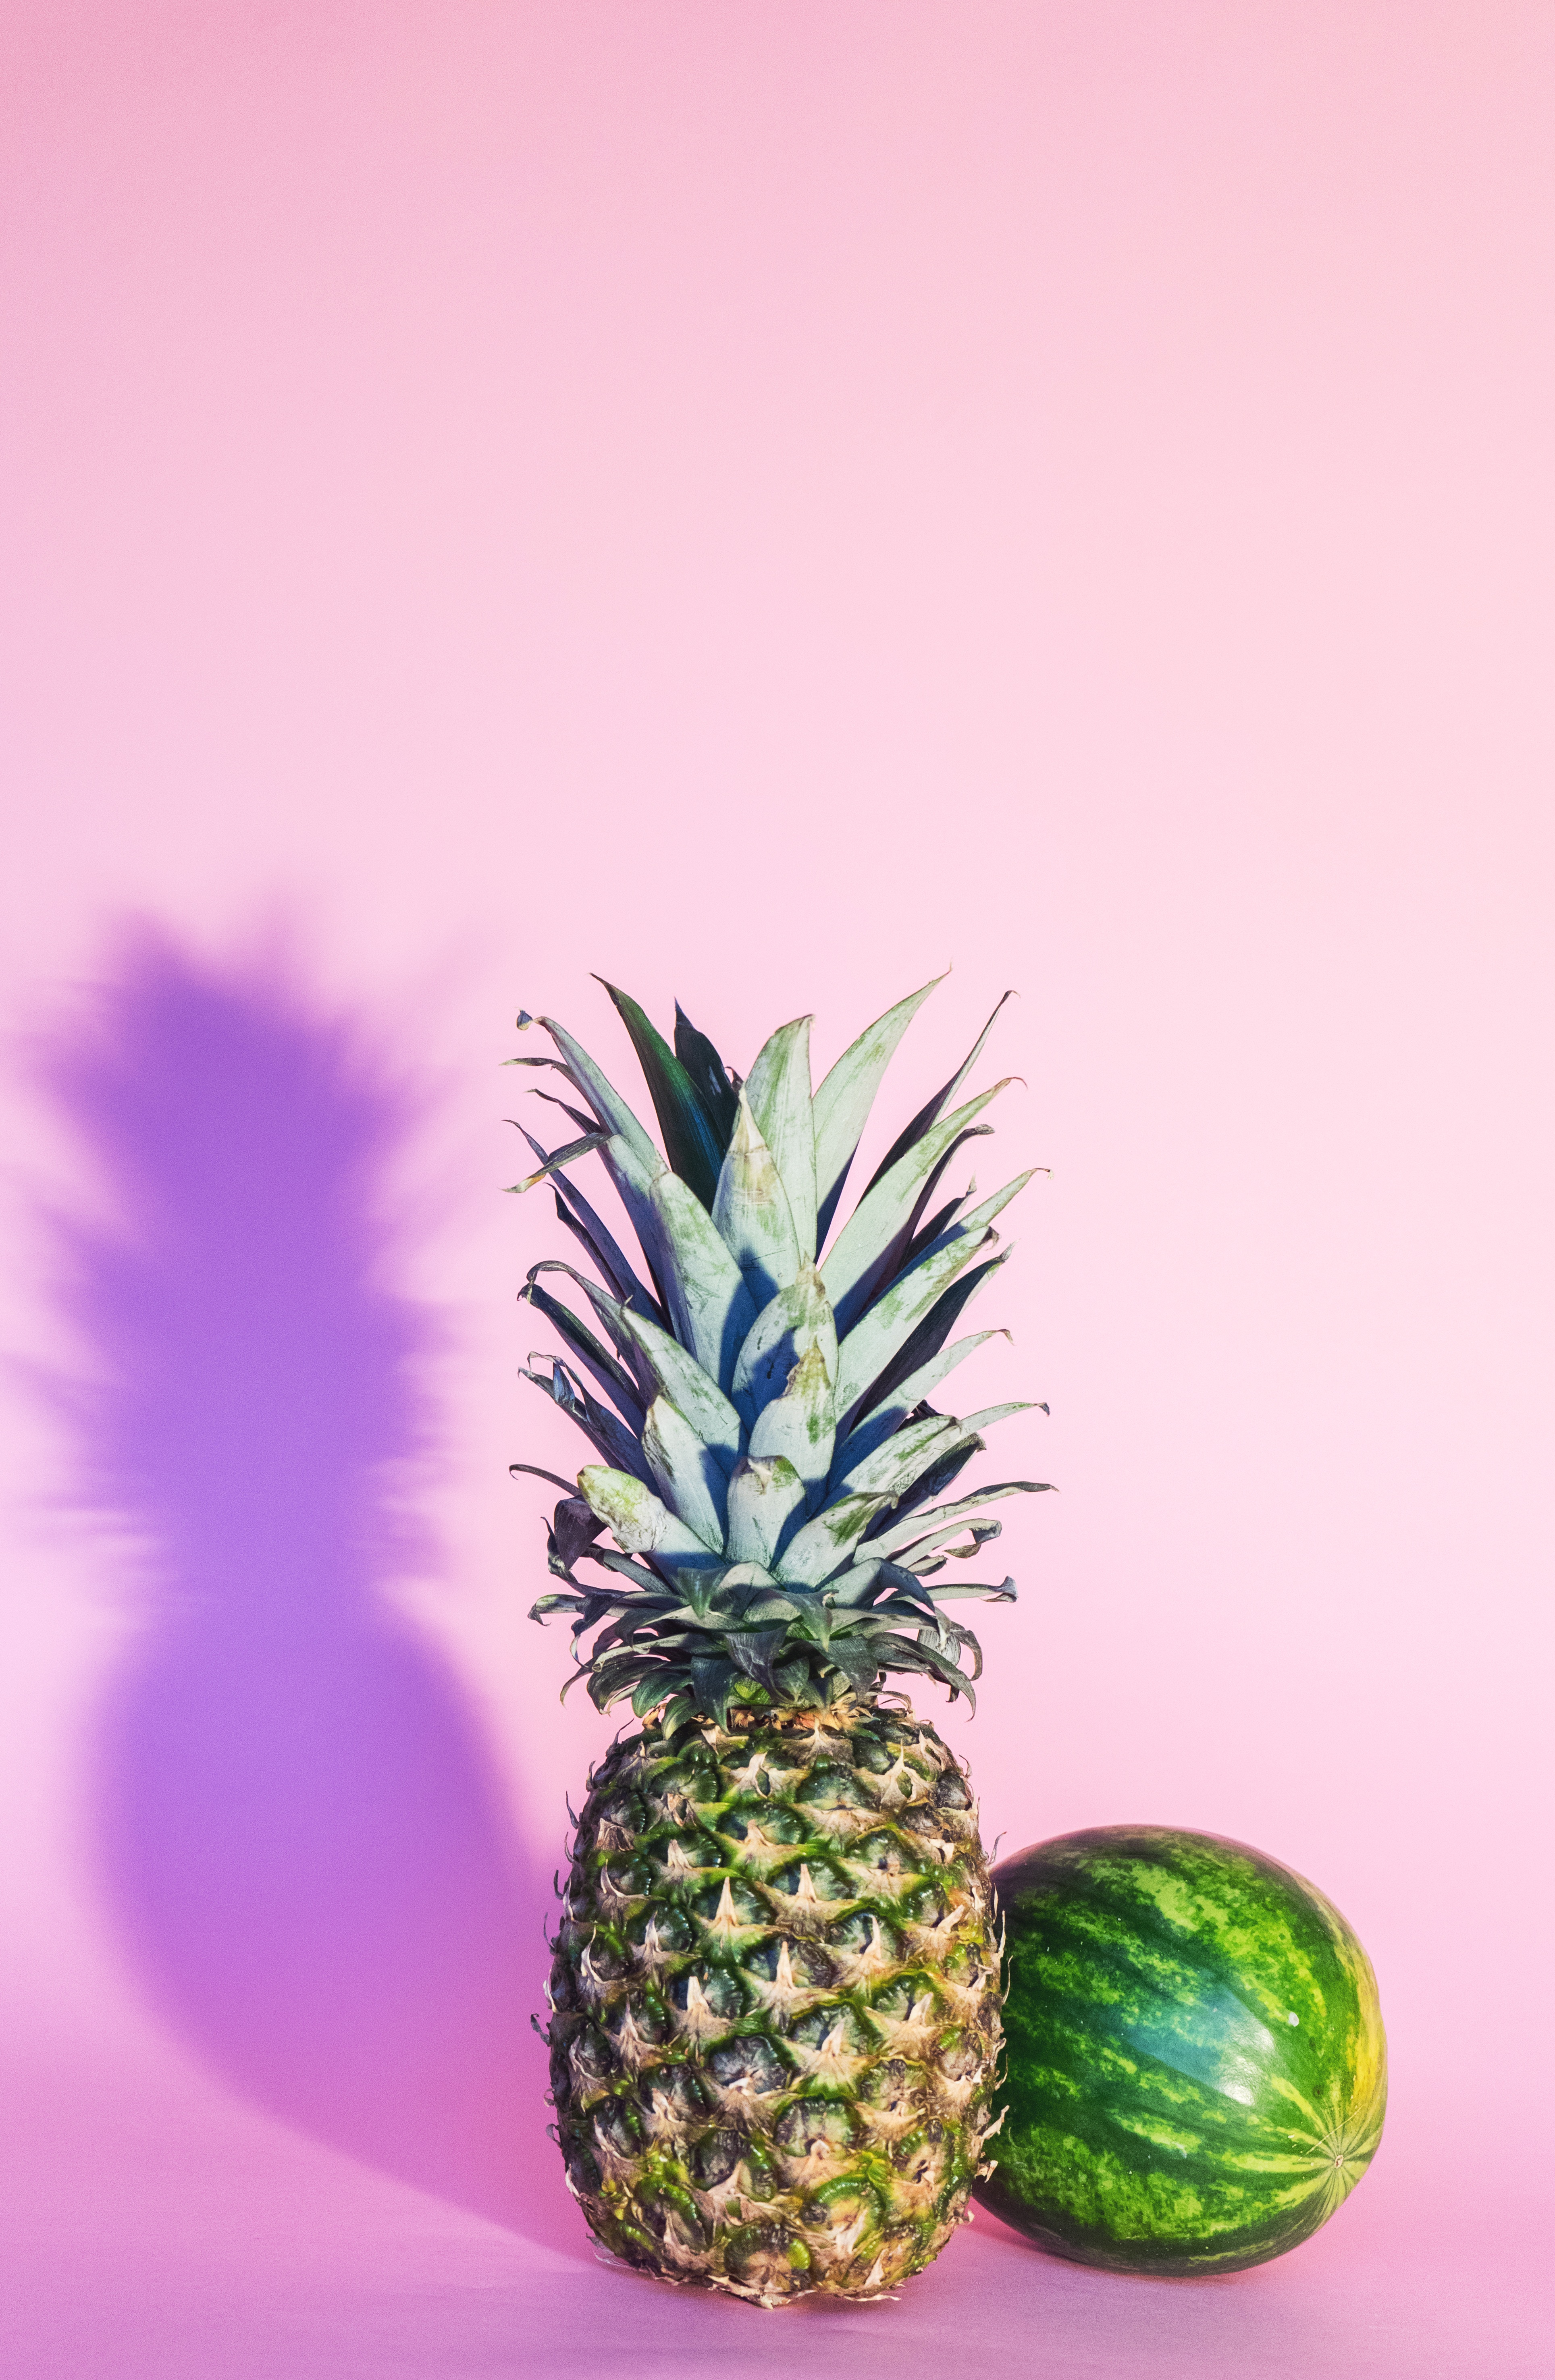
plant, fruit, flower, food, green, produce, pineapple, art, flowering plant, bromeliaceae, land plant